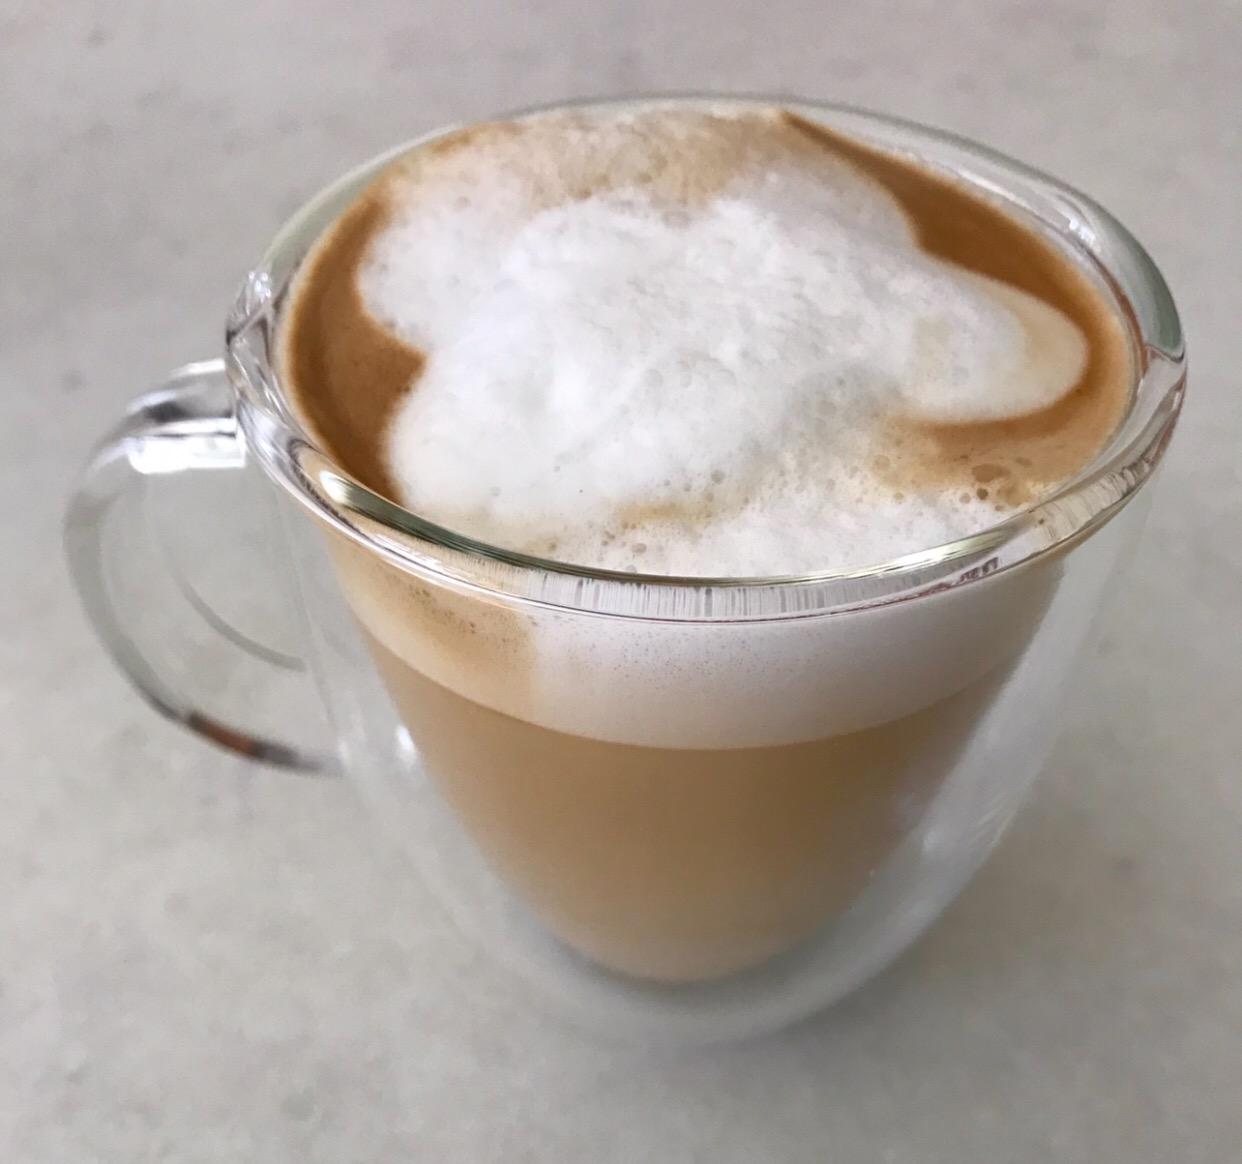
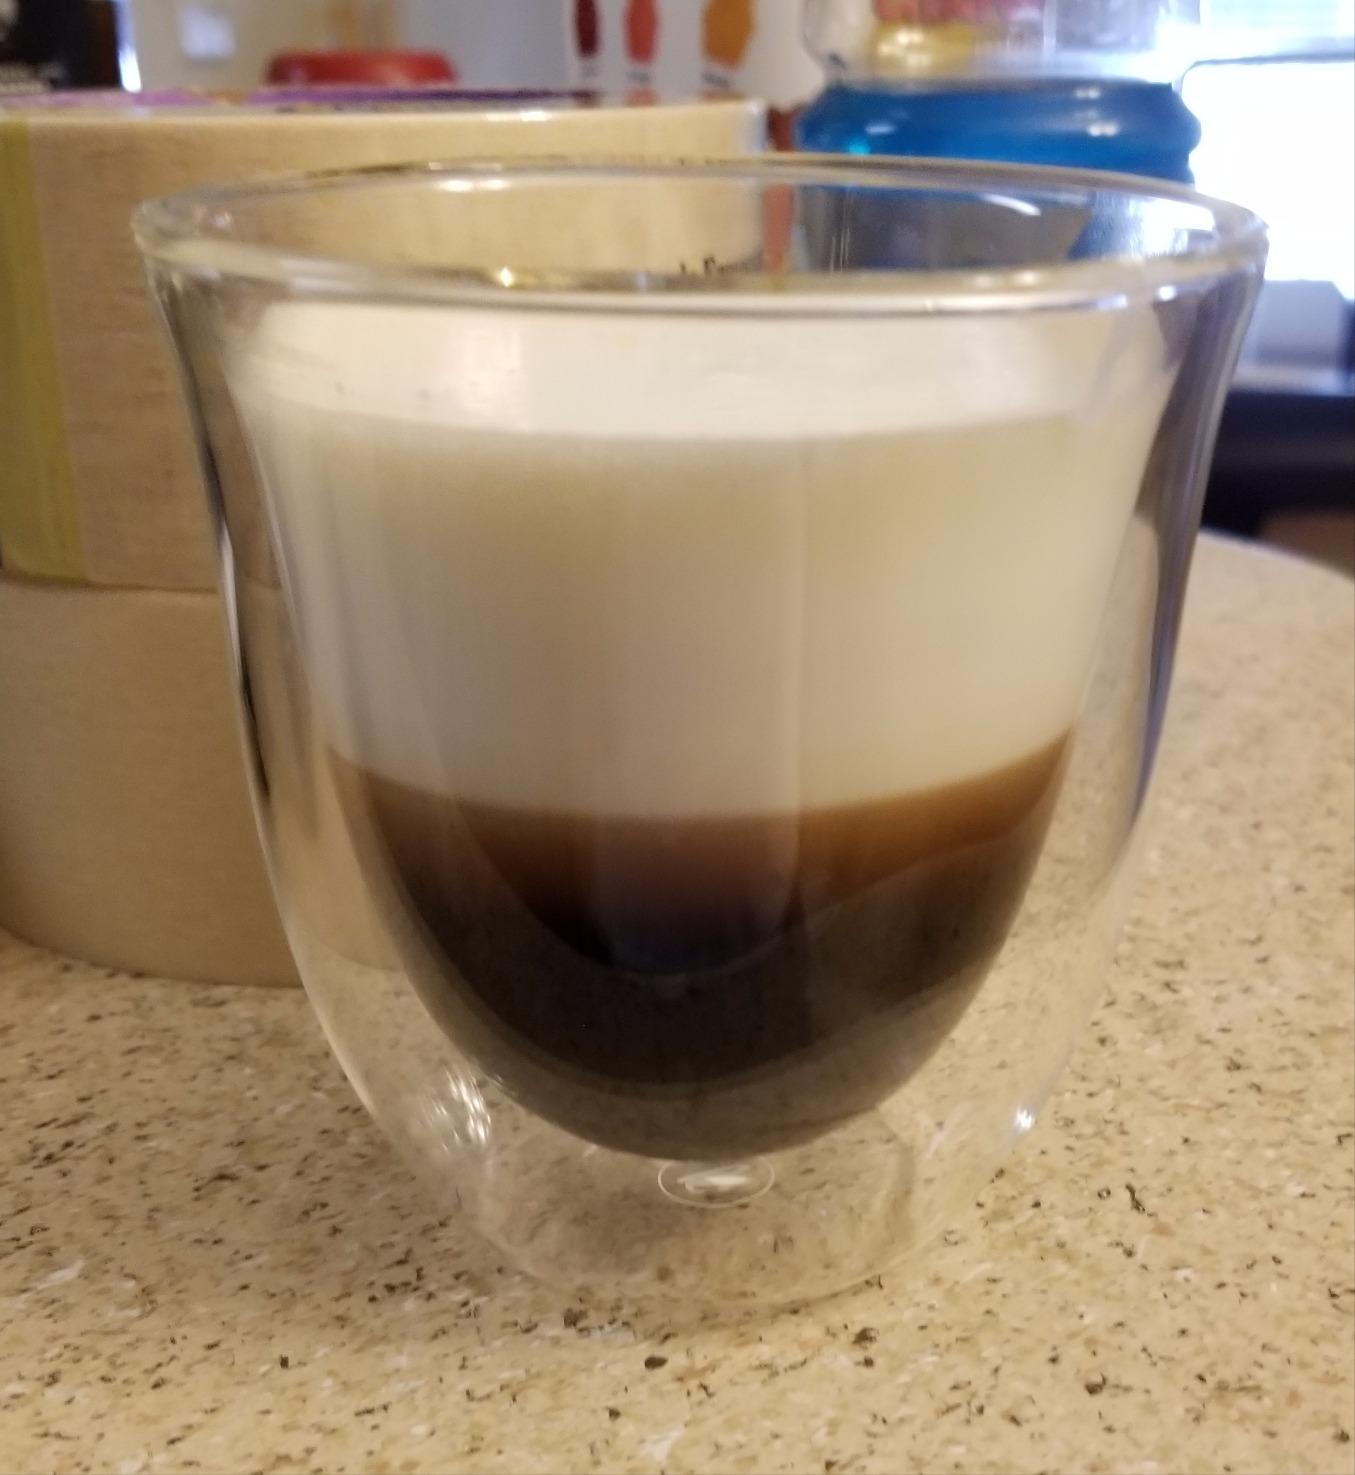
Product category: items_mug
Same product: no